Adana

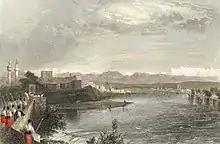
Forces of Muhammad Ali of Egypt entering the city. Adana Castle and the city walls seen at back were demolished by them in 1836.

The Mamluks built garrisons in Tarsus, Ayas and Sarvandikar (Savranda), and left the administration of the plain of Adana to Yüreğir Turks who had already formed a Mamluk authorised "Türkmen Emirate" in the Camili area, just southeast of Adana, in 1352. The Emir, Ramazan Bey, designated Adana his capital, and led the Yüreğir Turks as they settled the city. The Ramadanid Emirate, was "de facto" independent throughout the 15th century as a result of being a thughūr in Ottoman-Mamluk relations. In 1517, Selim I incorporated the emirate into the Ottoman Empire after his conquest of the Mamluk state. The Ramadanid Beys held onto the administration of the new Ottoman Sanjak of Adana by a hereditary title until 1608.